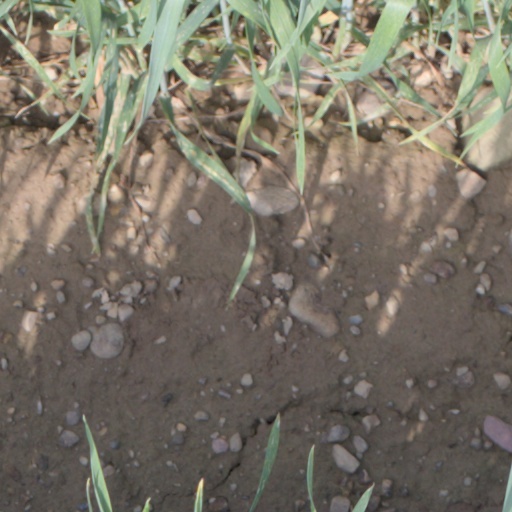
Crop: wheat